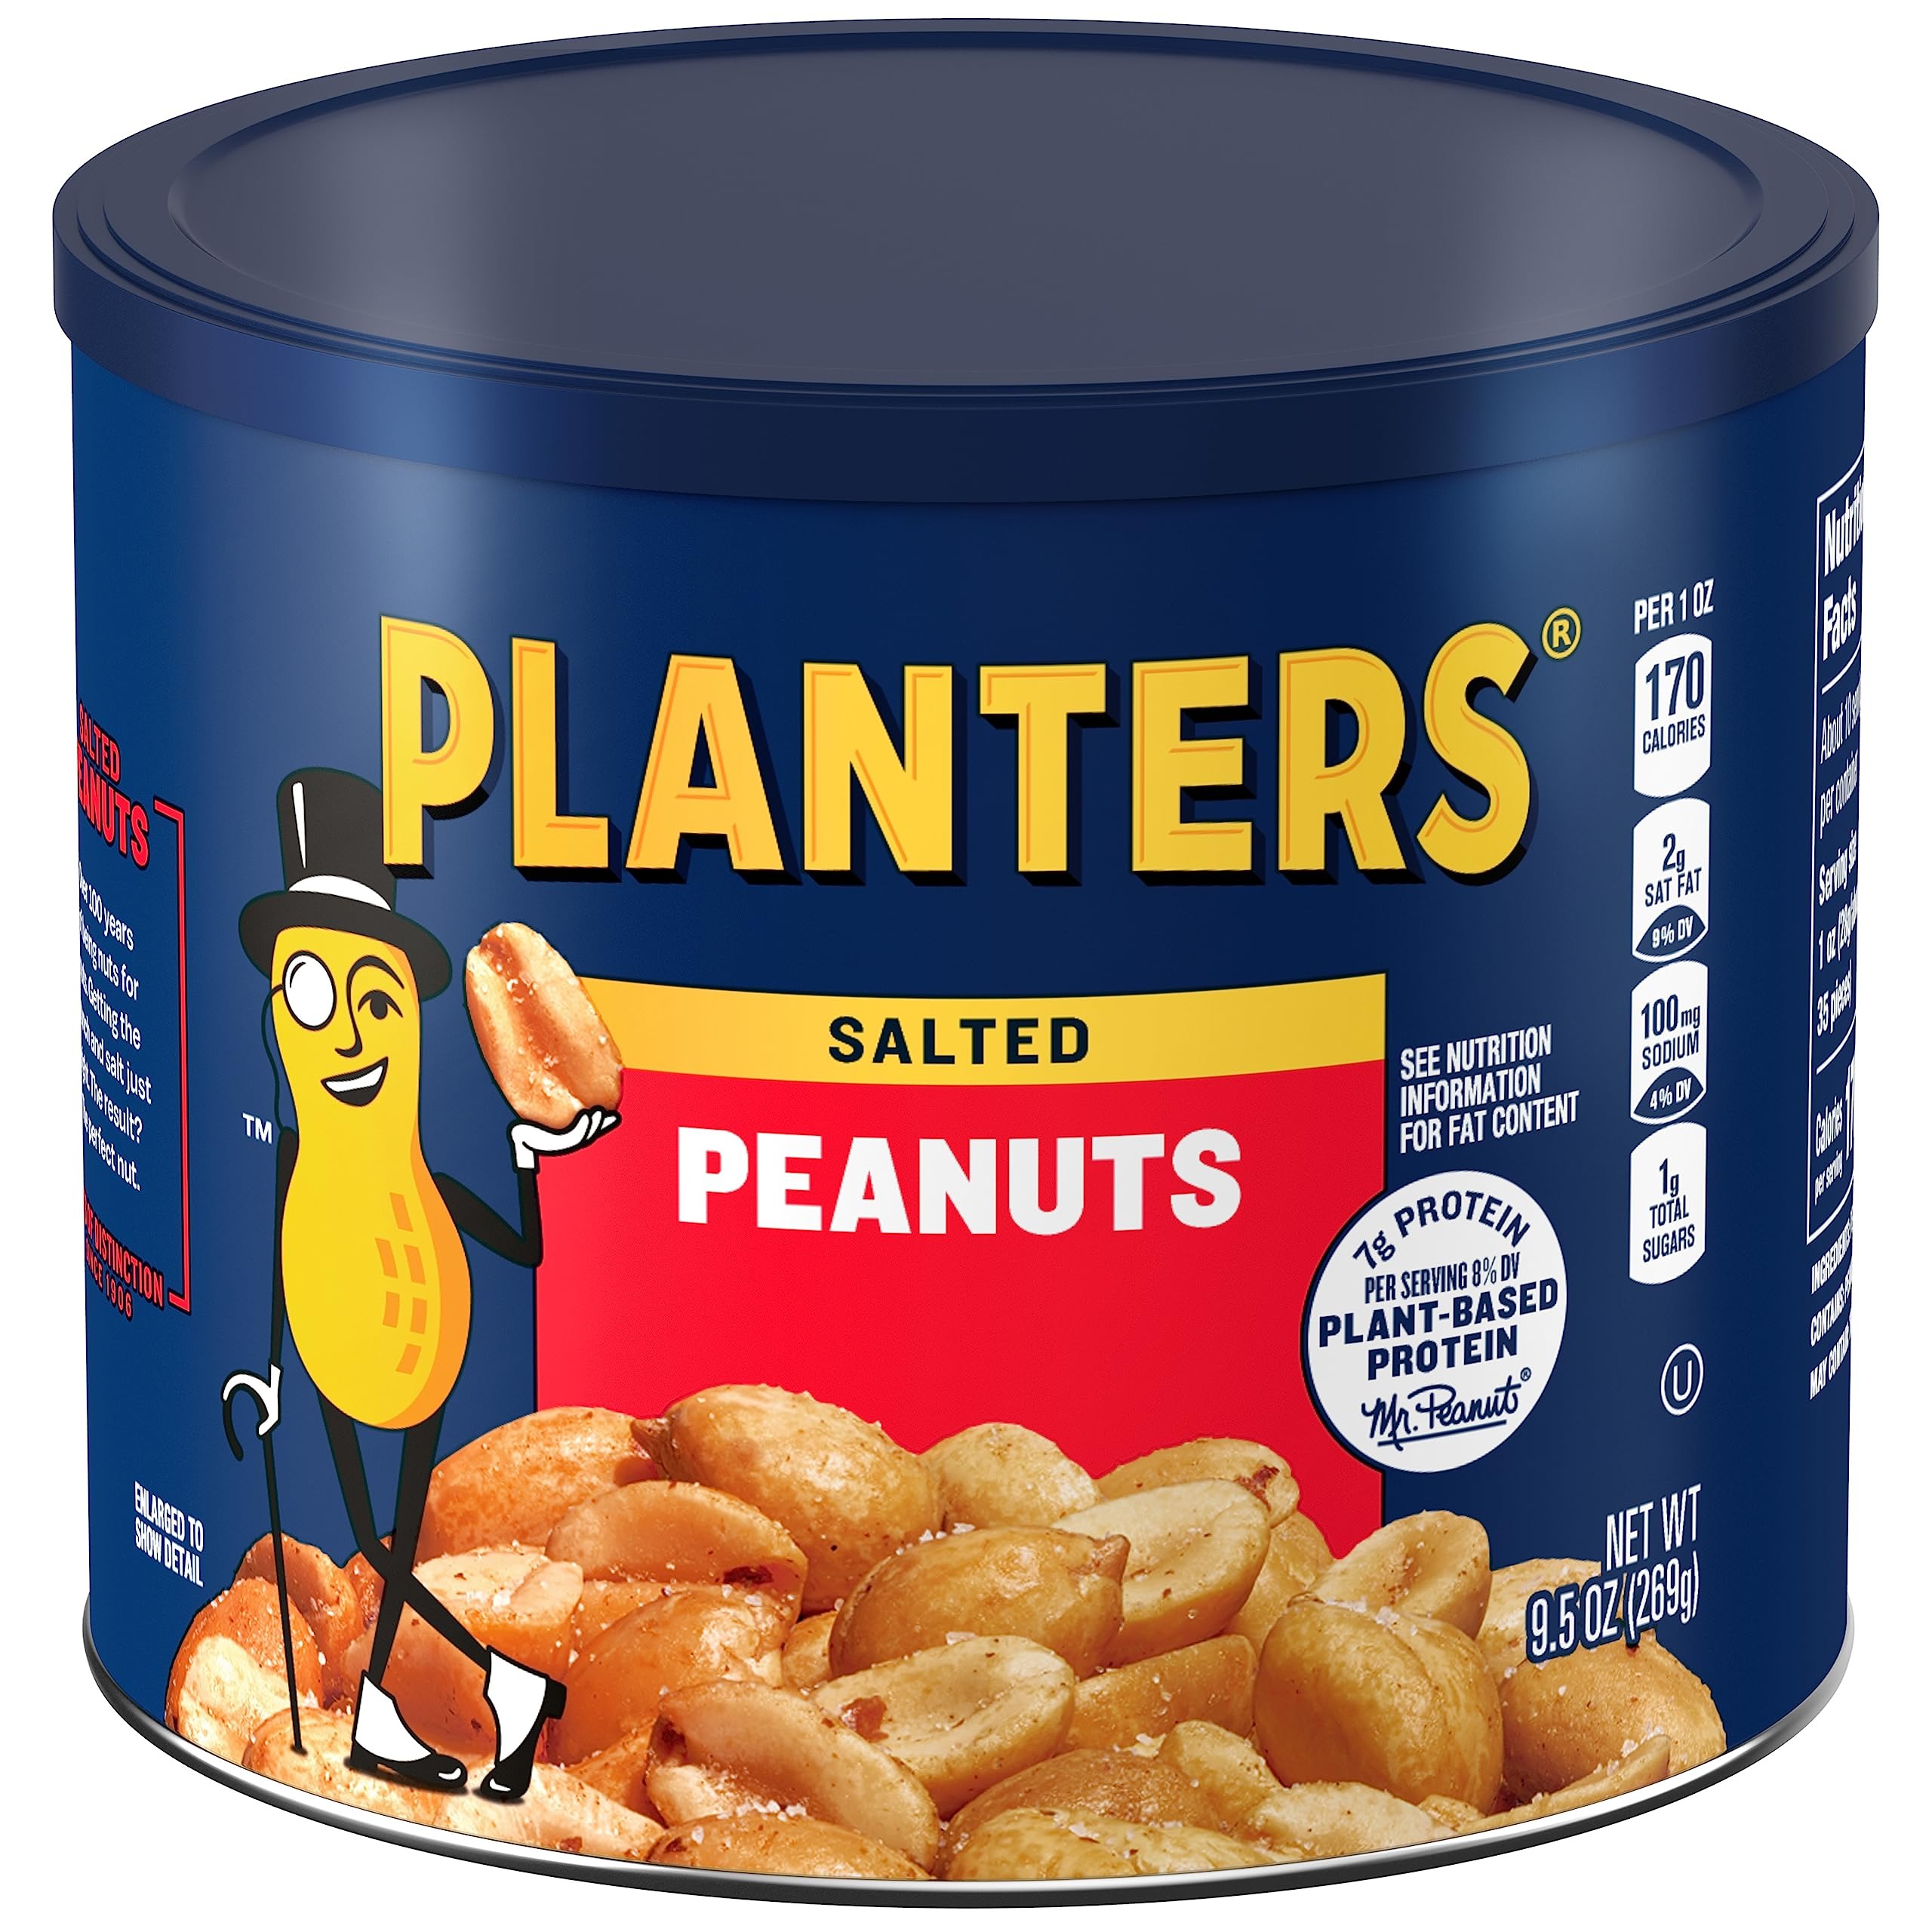
Item Name: PLANTERS Salted Peanuts, 9.5 oz Canister (Pack of 6)
Bullet Point: Six 9.5 oz canisters of Planters Salted Peanuts
Value: 57.0
Unit: Ounce

Price: 11.18